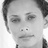
Emotion: neutral